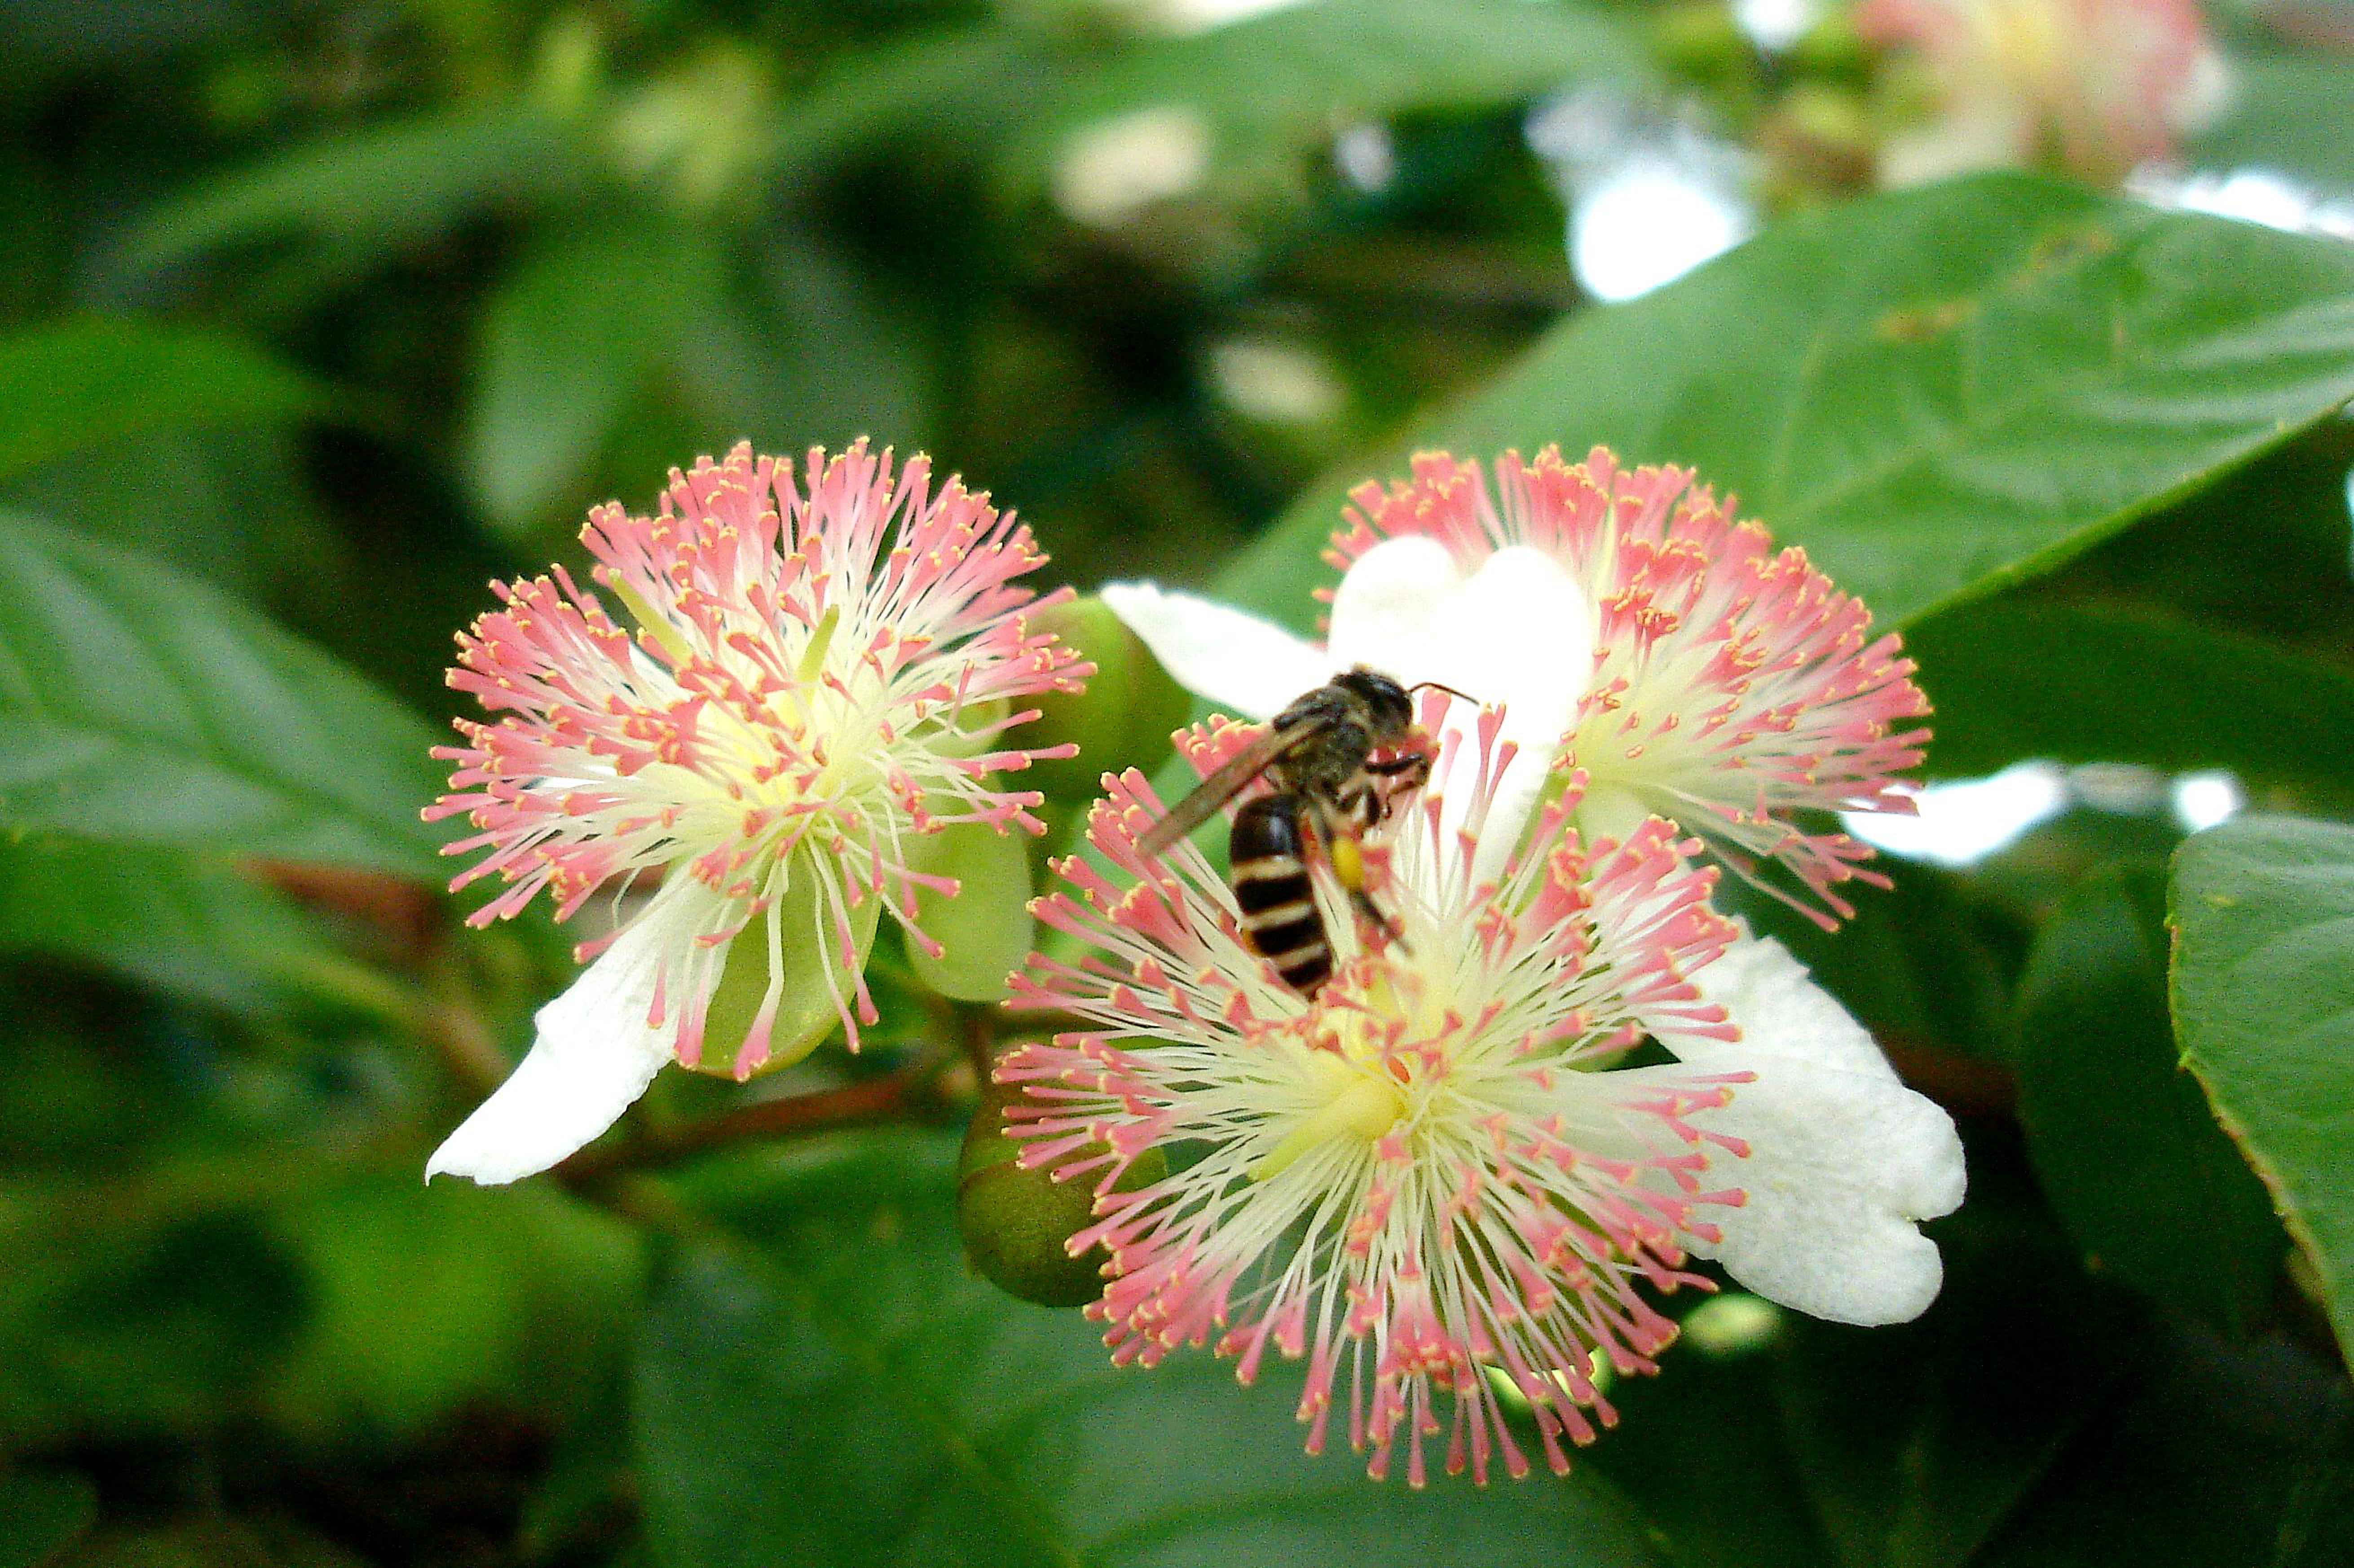
bee, flower, work, plant, singapore, flowering plant, honeybee, leaf, insect, membrane winged insect, bumblebee, pollinator, pollen, syzygium samarangense, tree, syzygium malaccense, Myrtle family, invertebrate, nectar, syzygium